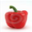
Label: sweet_pepper